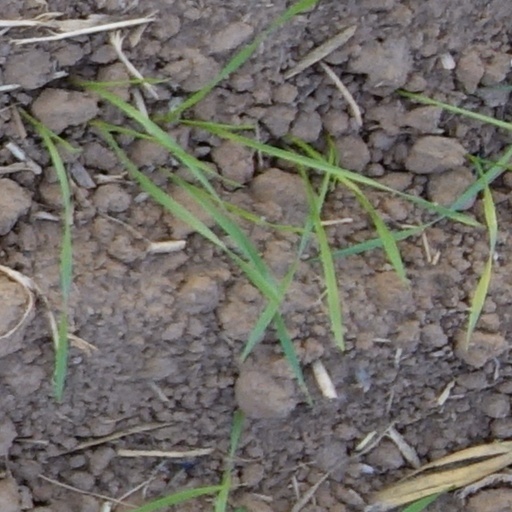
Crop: wheat